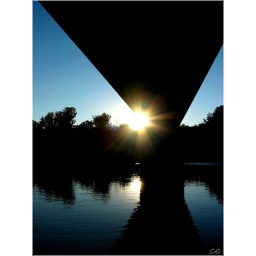
bridge over troubled water